City Loop

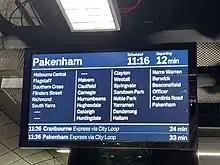
Next train display at Parliament station

The loop was opened gradually between 1981 and 1985. Museum station and the Burnley and Caulfield tunnels opened first, on 24 January 1981. The City Circle tunnel opened with special services on 6 December 1981, and Clifton Hill services started using the loop on 31 October 1982. Parliament station opened on 22 January 1983, the Northern tunnel on 7 January 1985 (14 January 1985 with limited services) and Flagstaff station on 27 May 1985.